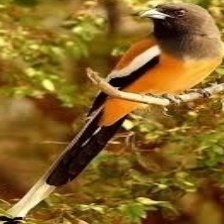
Species: RUFOUS TREPE
Scientific name: DENDROCITTA VAGABUNDA